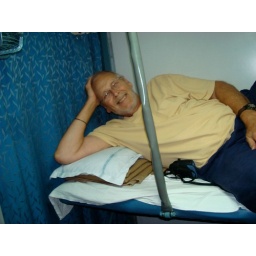
Don in bed in our compartment on the overnight train from Agra to Varanasi.